Judiciary of Nevada

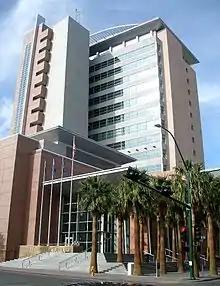
The Clark County Regional Justice Center, which is shared by the district, justice, and municipal courts serving Las Vegas

The district courts are Nevada's trial courts of general jurisdiction; they also serve as the appellate court for cases decided in the justice courts and municipal courts. The state is divided into eleven judicial districts, each of which comprises one to three of Nevada's sixteen counties and one independent city. Each district has a court, with a number of judges ranging from 1 to 52. Each judge is elected by a district-wide vote for a six-year term.